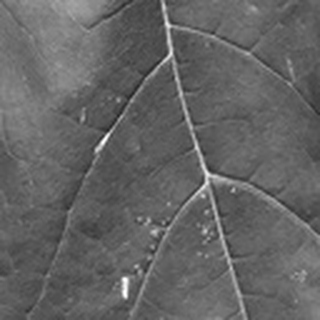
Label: cotton_target_spot